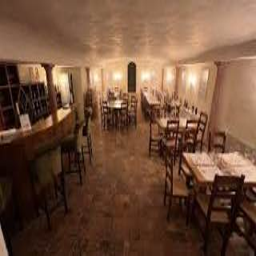
The Prince of Liechtenstein's wine cellars